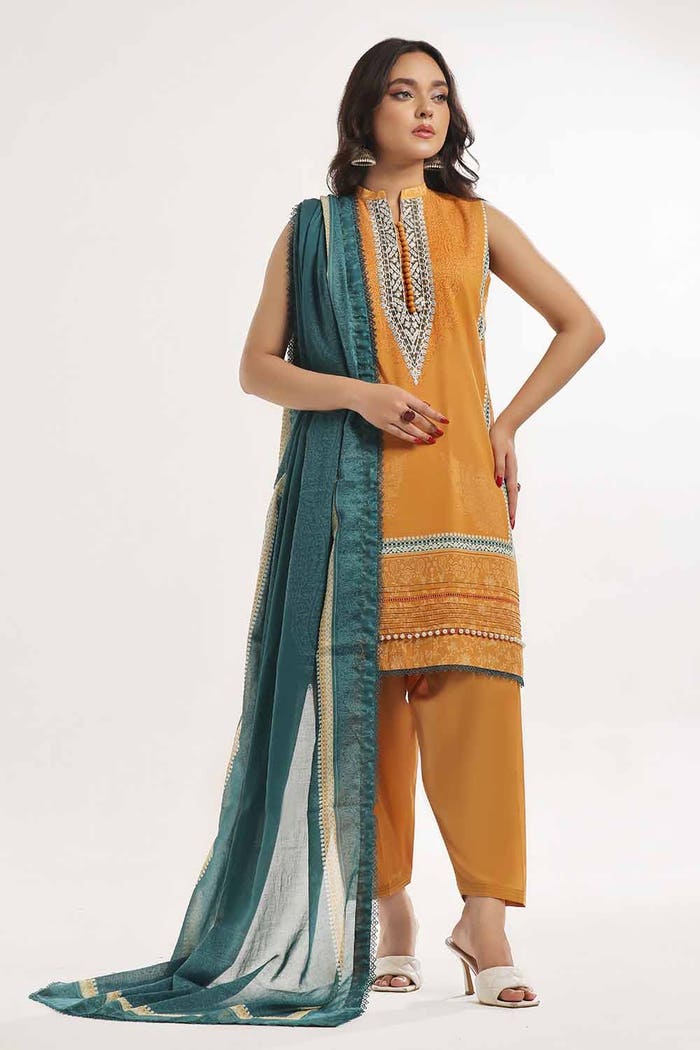
orange multi embroidered salwar suit